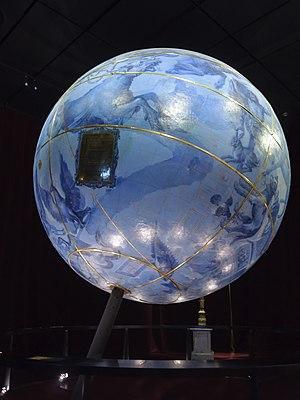
Globe céleste de la paire des Globes de Coronelli (dit Globes de Marly) (1681-1683), Bibliothèque nationale de France, site François-Mitterrand (Paris, France)
Les Globes de Coronelli ou Globes de Marly sont une paire de globes de grande dimension réalisée par Vincenzo Coronelli et offerte à Louis XIV à la fin du XVIIᵉ siècle. Le globe terrestre présente l'état des connaissances géographiques et les savoirs sur les civilisations indigènes des trois continents Asie, Afrique, Amérique des Européens pour la décennie 1670-1680, tandis que le globe céleste figure l'état du ciel à la naissance de Louis XIV. De grande dimension, et pesant environ 2 tonnes chacun, ces deux globes constituent une source d'information précieuse sur les connaissances scientifiques à la fin du XVIIᵉ siècle en géographie et astronomie. Leur réalisation a été financée par le cardinal d'Estrées, qui les a offerts à Louis XIV.